Syrian nationalism

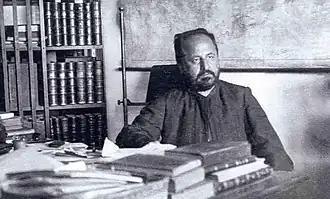
Islamic cleric Muhammad Rashid Rida

One of the major figures in the pan-Arab trend was the Syrian Islamist cleric Muhammad Rashid Rida, who played a key role in the formation of Arab societies and campaigned for the autonomy of Arab vilayets like Syria from the Ottoman Empire. Through his seminal pan-Islamist journal "Al-Manar", Rida wrote on a wide range of issues, with topics covering religion, politics, science, technology, and culture. A strong proponent of Arab unity; Rida criticized the autocratic rule of the Ottoman dynasts and the domination of Turkish nationalist CUP in imperial politics. He was also a vehement opponent of European colonial powers and urged the Arab people to launch revolutionary action to resist Europe's imperialist plots. During World War I, Rida issued a "fatwa" urging Syrians to support the Ottoman empire against Allied colonial powers and simultaneously oppose groups linked to the Young Turks. At the same time, he had established a secret society known as the "Society of the Arab Association" ("Jam'iyyat al-Jami'a al-Arabiyya"), which was clandestinely making efforts for the establishment of an Islamic Empire spanning the Arabian Peninsula, Greater Syria and Iraq; with its government being headquartered in Damascus. The empire was to be headed by an Arab Caliph, and the Caliph was to appoint a president for every five-year term, from a list of candidates suggested to him by the Council of Representatives.